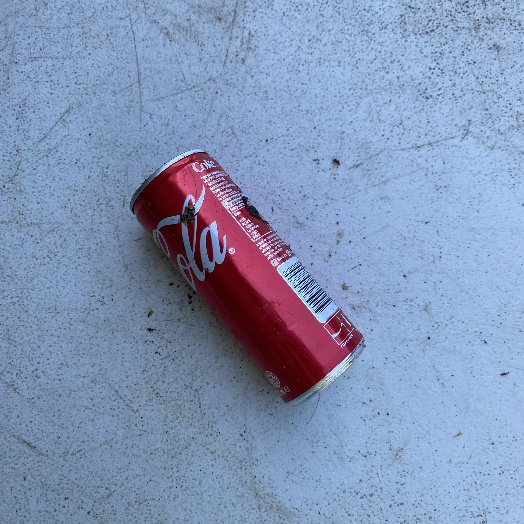
Label: Metal